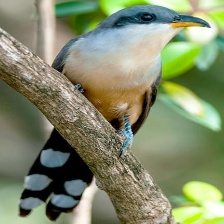
Species: MANGROVE CUCKOO
Scientific name: COCCYZUS MINOR